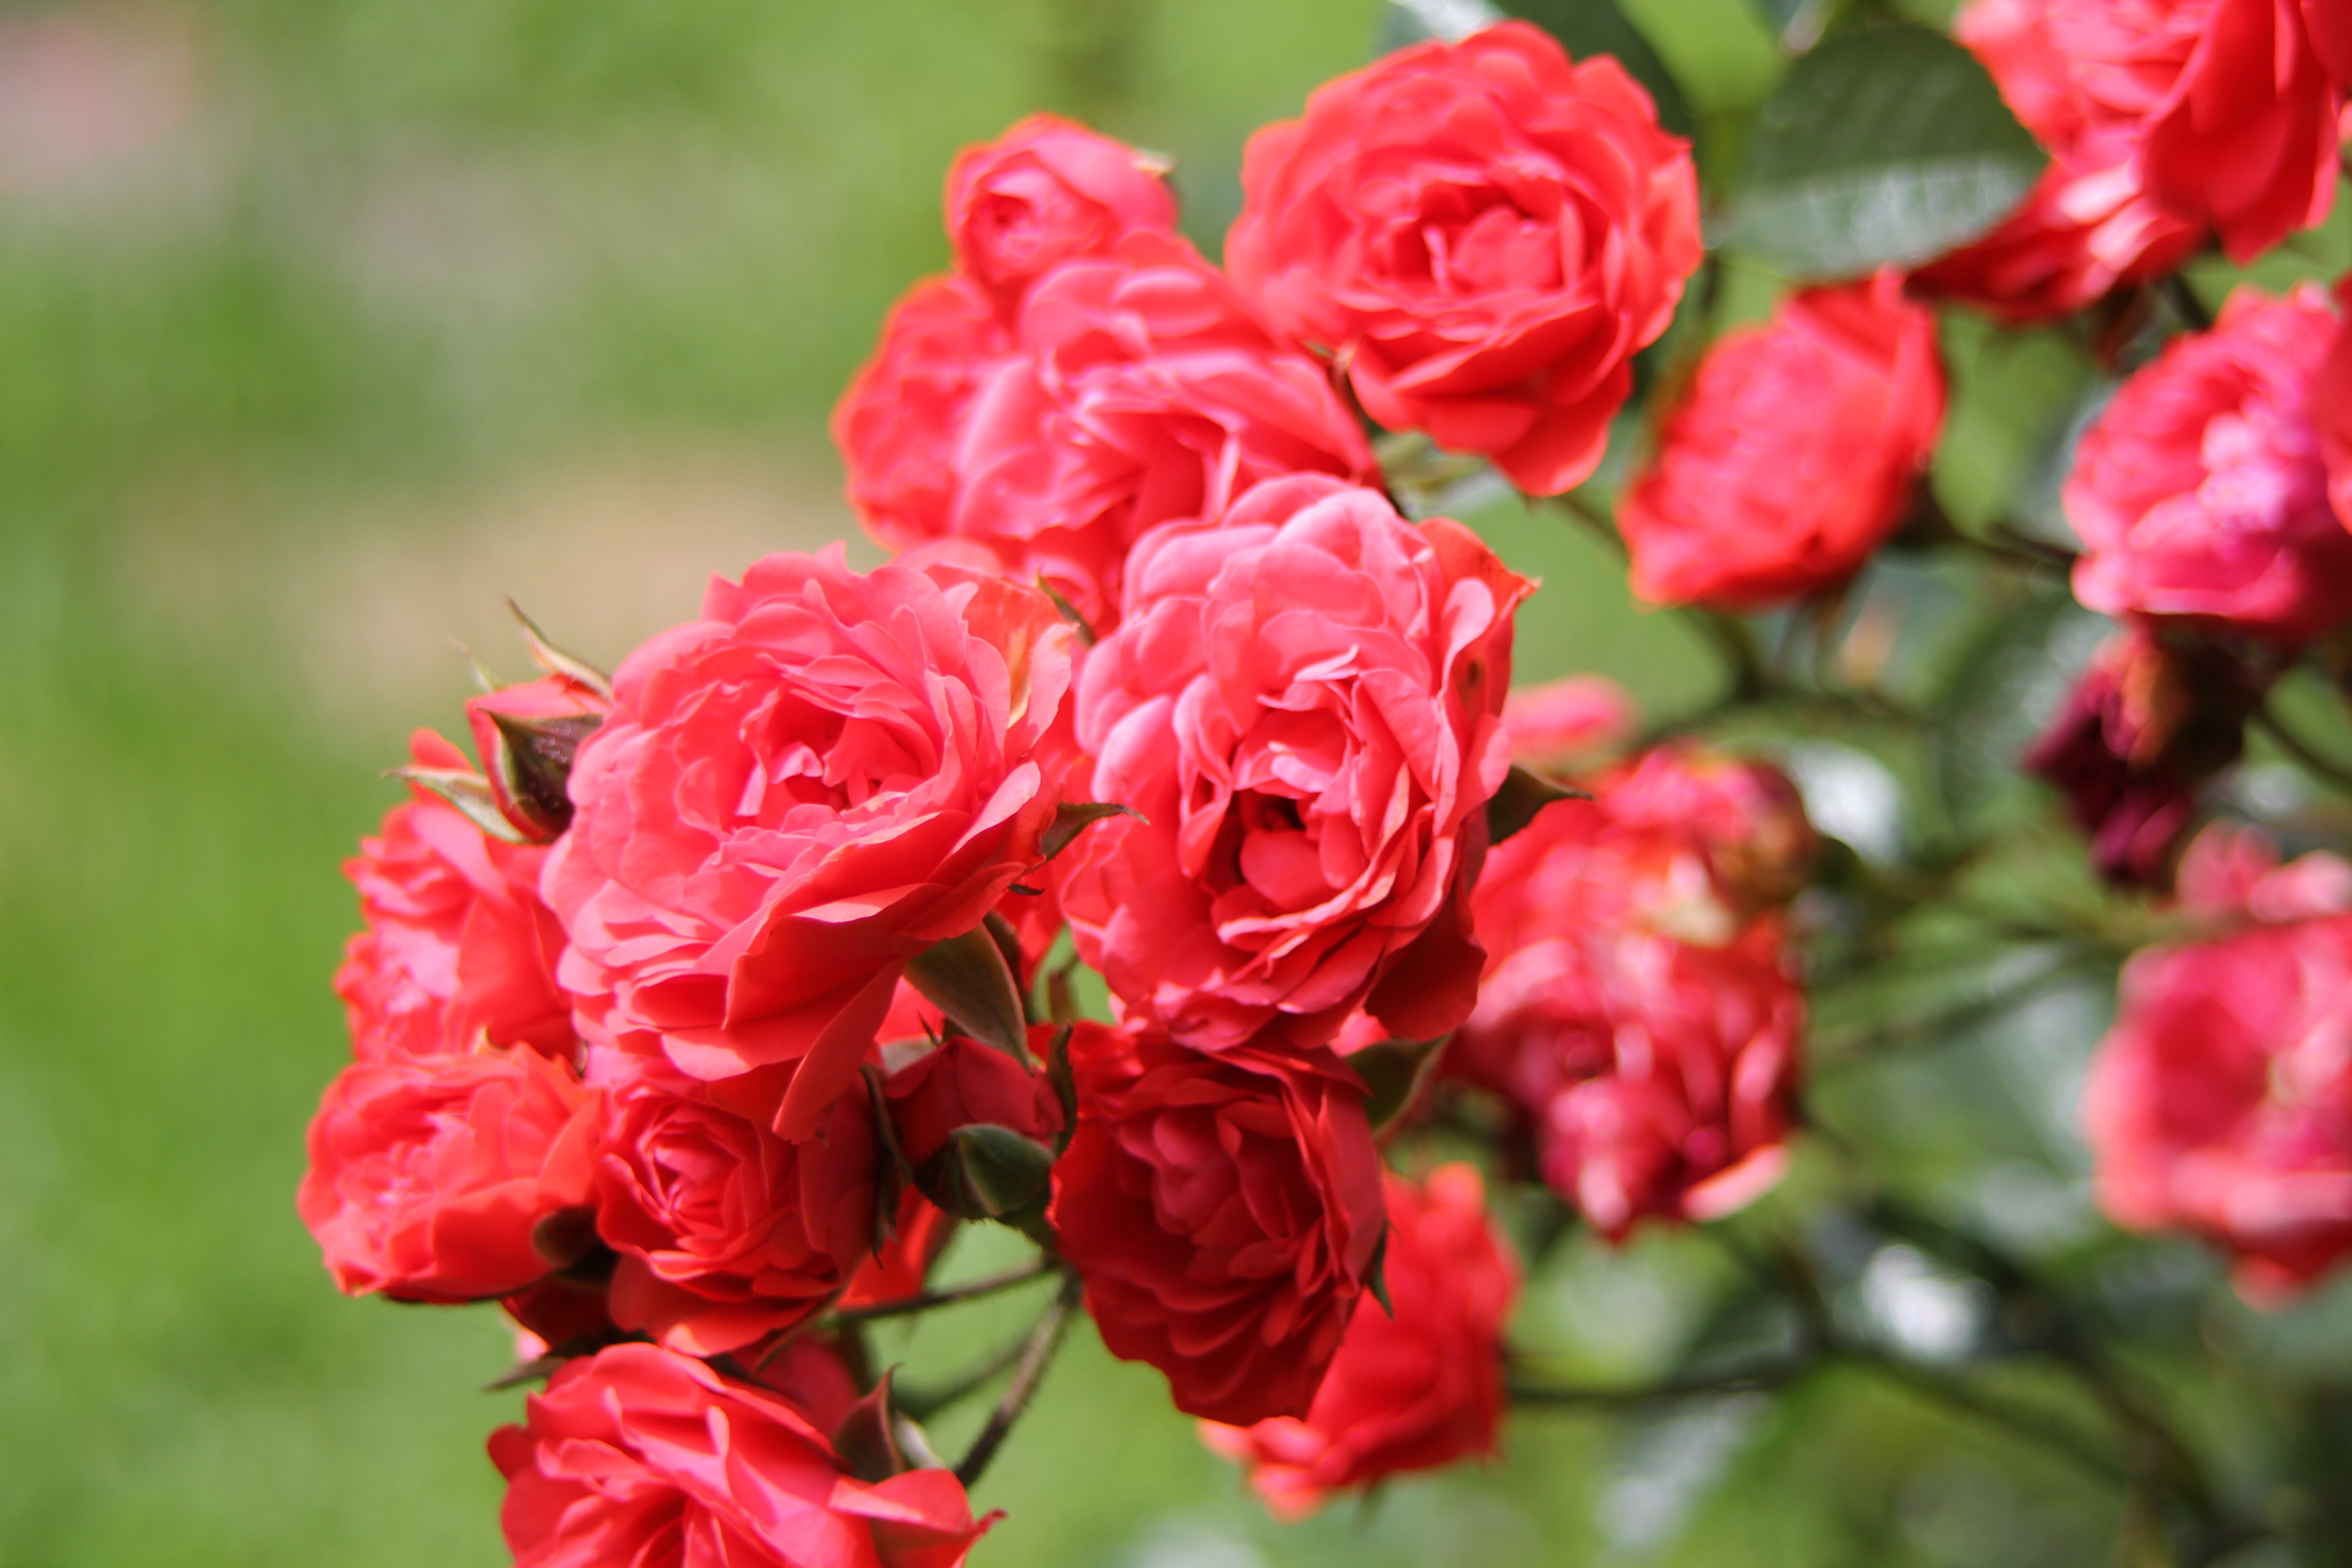
nature, blossom, plant, stem, leaf, flower, petal, bloom, floral, environment, rose, red, herb, natural, botany, agriculture, flora, botanical, wildflower, outdoors, vegetation, shrub, horticulture, floribunda, organic, flowering plant, garden roses, rose family, land plant, rosa centifolia, rose order